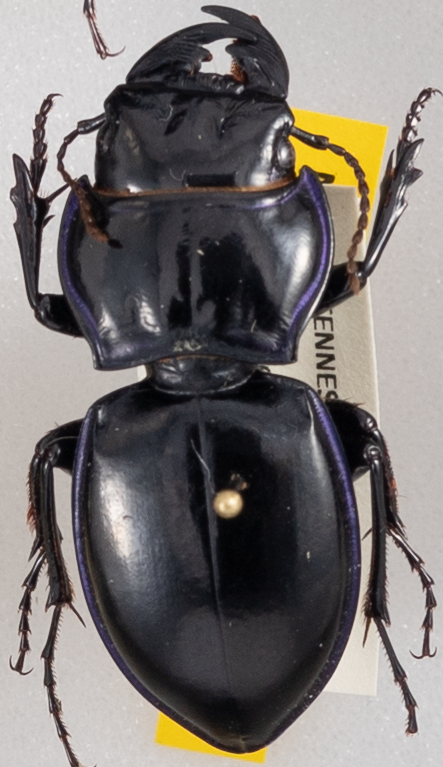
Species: Pasimachus punctulatus
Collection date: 2019-05-29
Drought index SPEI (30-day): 0.32
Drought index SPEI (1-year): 2.09
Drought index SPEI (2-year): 2.09